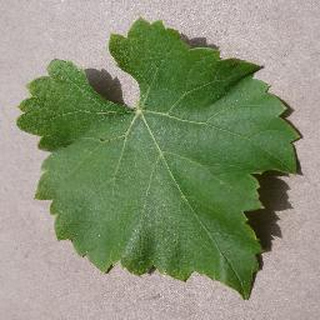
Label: healthy_grape